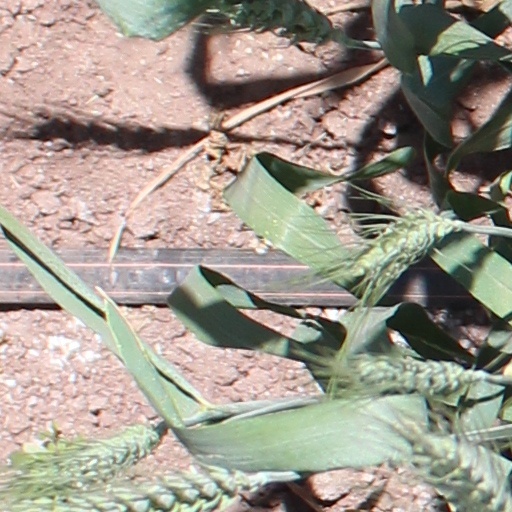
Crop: wheat